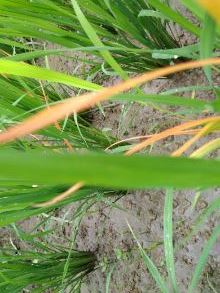
Disease: Tungro